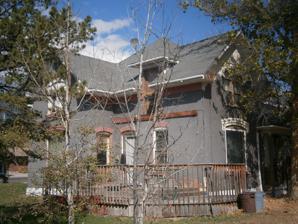
Building: Alexander and Nellie P. Cordner House
Country: United States of America
Year built: 1909
Historic house in Utah, United States United States historic place Alexander and Nellie P. Cordner House U.S. National Register of Historic Places Show map of Utah Show map of the United States Location 415 S. 400 E., Orem, Utah Coordinates 40°17′22″N 111°41′6″W / 40.28944°N 111.68500°W / 40.28944; -111.68500 Area 0.3 acres (0.12 ha) Built 1909 Built by Cordner, Alexander Architectural style Late Victorian MPS Orem, Utah MPS NRHP reference No. 98000649 Added to NRHP June 11, 1998 The Alexander and Nellie P. Cordner House is a historic Victorian Eclectic house located at 415 S. 400 E. in Orem, Utah .  Built in 1909, the 1 + 1 ⁄ 2 -story brick house has projecting bays and an asymmetrical facade. It was listed on the National Register of Historic Places in 1998. See also Cordner–Calder House , also in Orem and NRHP-listed William James and Edna Cordner House , also in Orem and NRHP-listed National Register of Historic Places listings in Utah County, Utah References